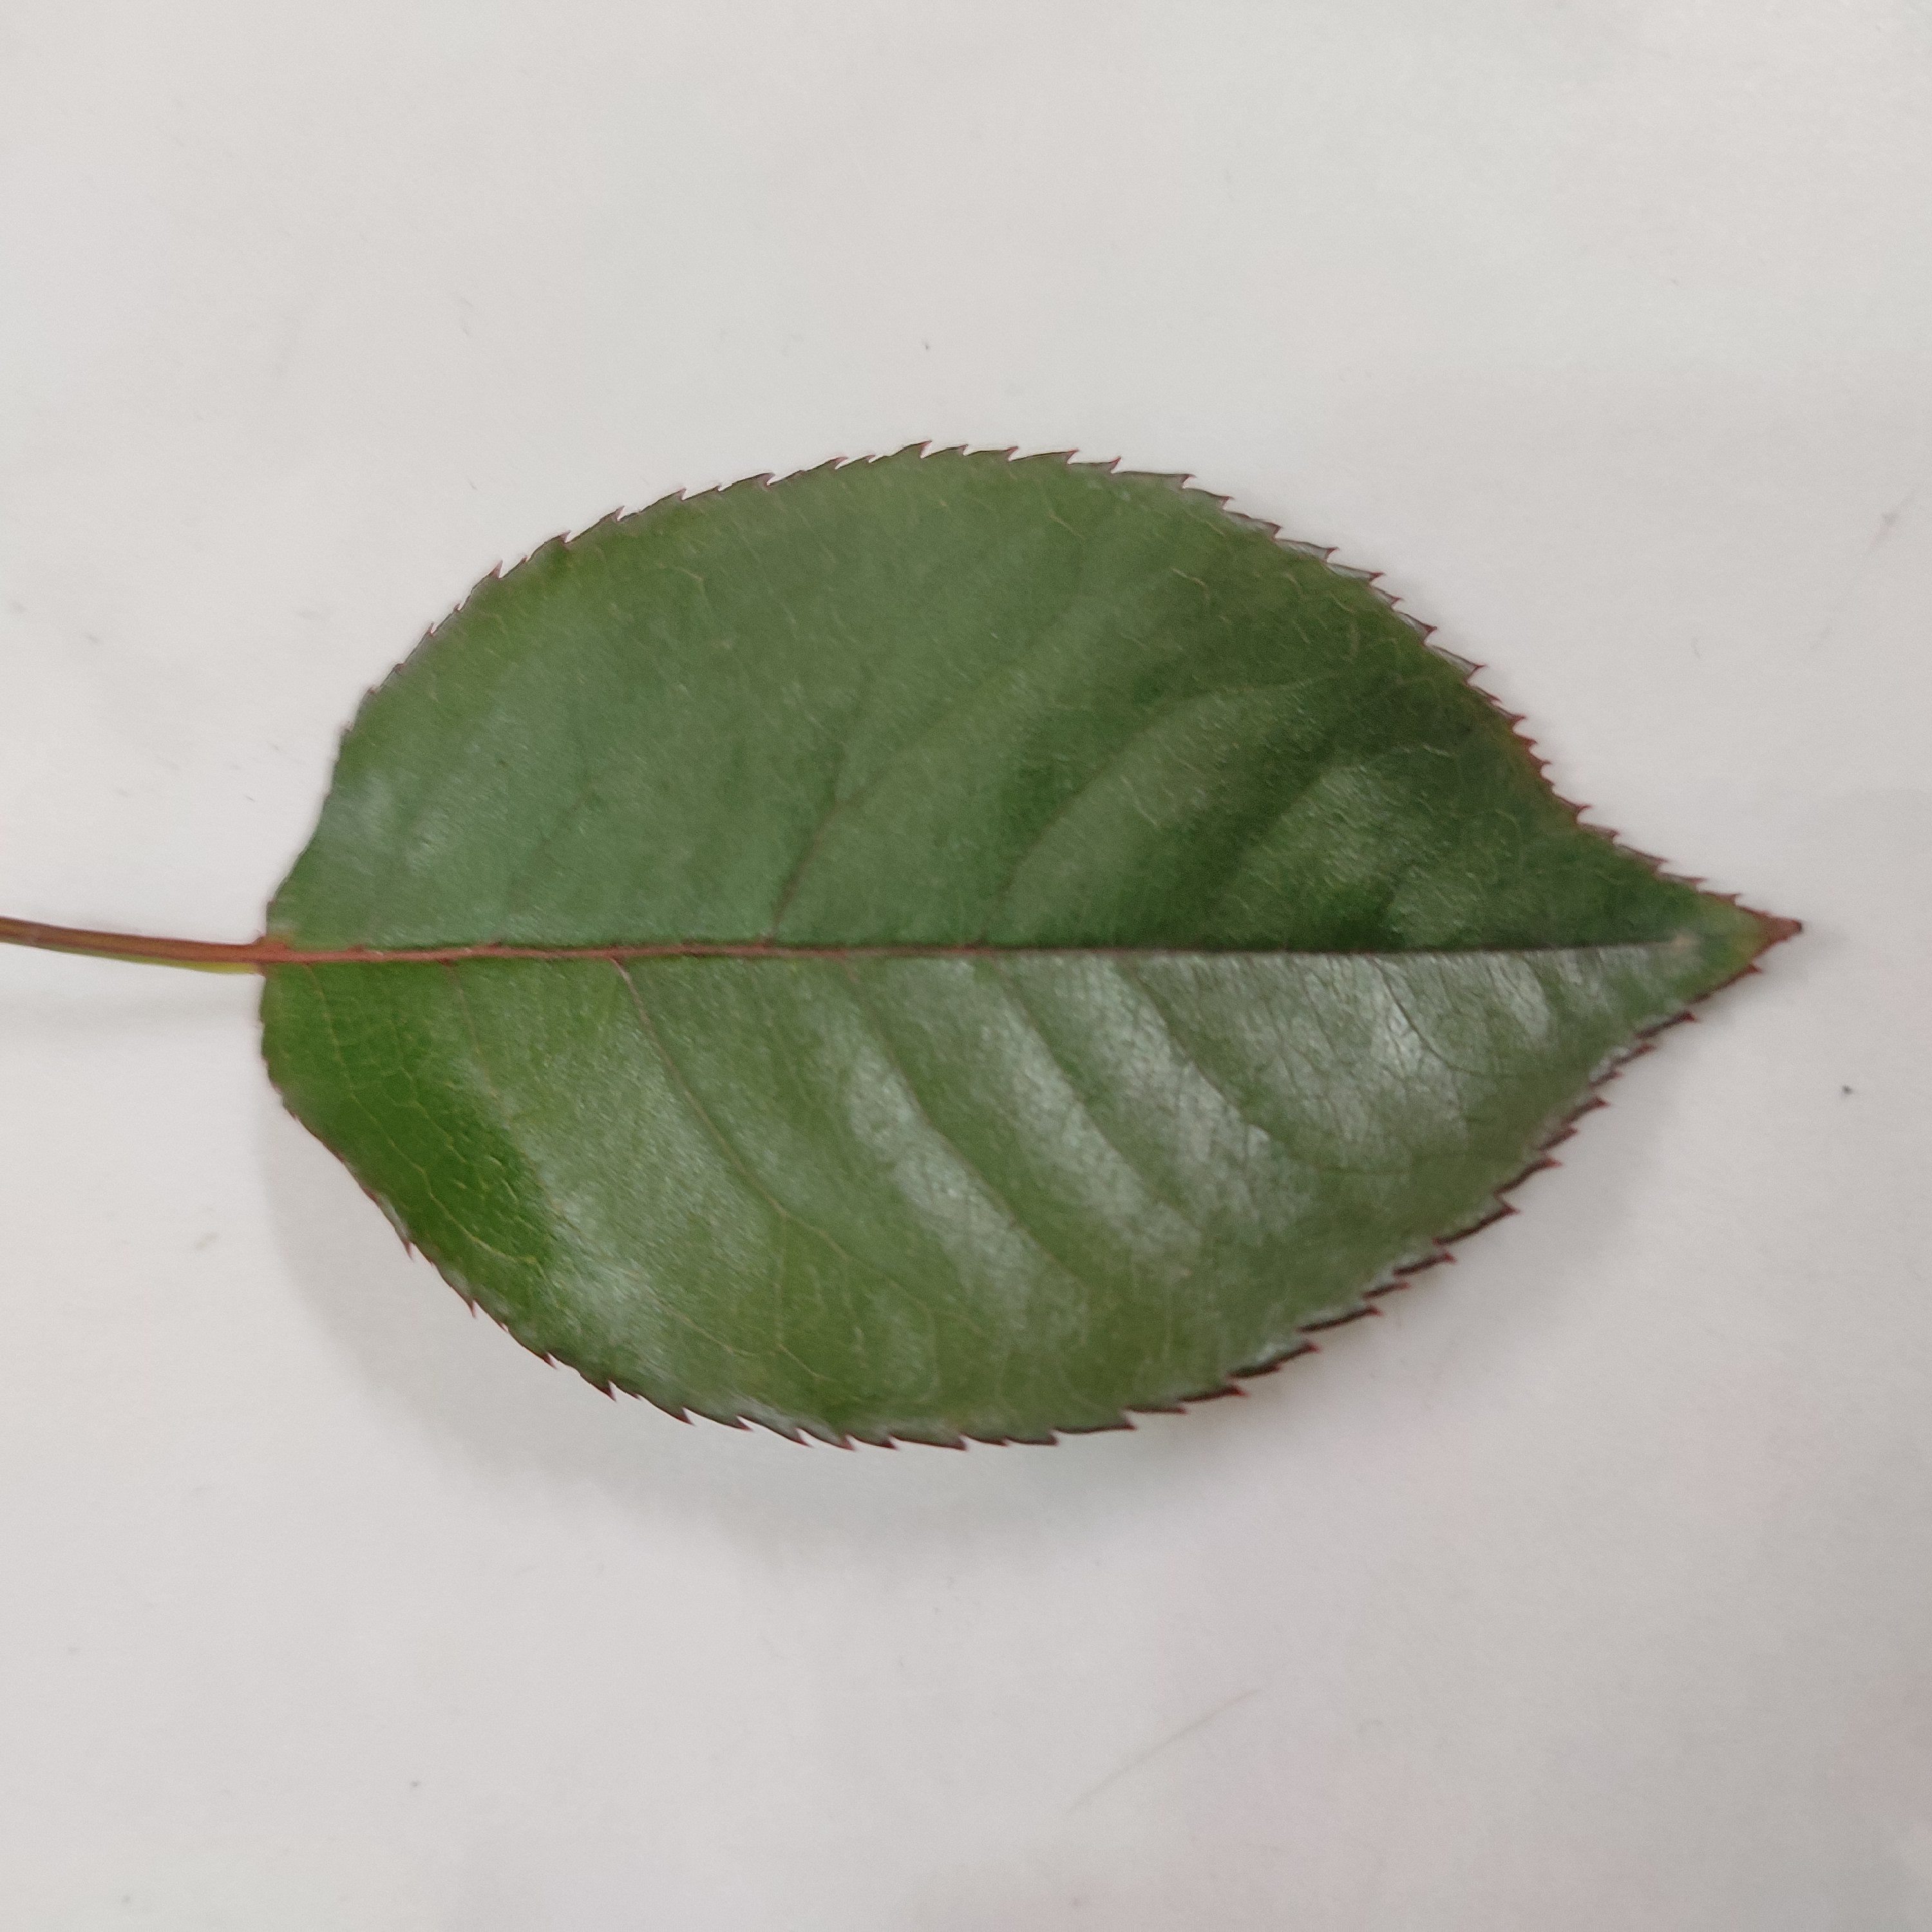
Label: Healthy Leaf